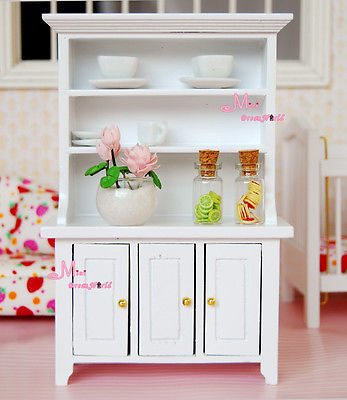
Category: cabinet